Transcription factory

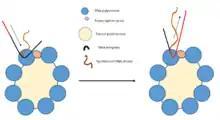
The hypothesis that it is the transcription factory that remains immobilised during transcription as opposed to the DNA template. It shows how a section of the gene being transcribed (brown) gets pulled and shuttled through the RNA polymerase during the process.

It was previously thought that it was the relatively small RNA polymerase that moves along the comparatively larger DNA template during transcription. However, increasing evidence supports the notion that due to the tethering of a transcription factory to the nuclear matrix, it is in fact the large DNA template that is moved to accommodate RNA polymerisation. "In vitro" studies for example have shown that RNA polymerases attached to a surface are capable of both rotating the DNA template and threading it through the polymerase to start transcription; which indicates the capabilities of RNA polymerase to be a molecular motor. Chromosome Conformation Capture (3C) also supports the idea of the DNA template diffusing towards a stationary RNA polymerase.